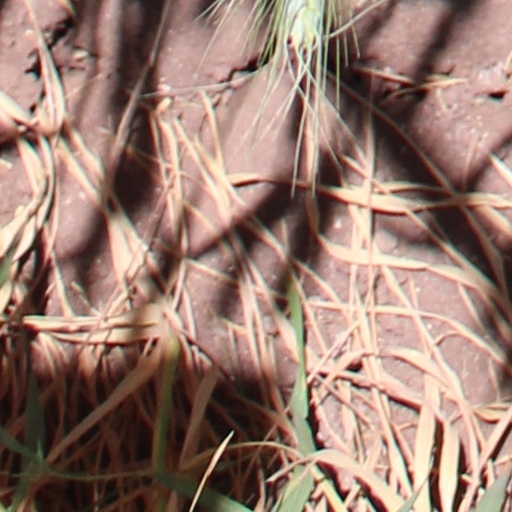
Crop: wheat